Greenville, South Carolina

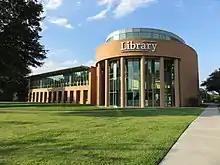
Greenville County Hughes Main Library

The National Christian College Athletic Association (NCCAA) sports conference is headquartered in Greenville, as are various minor league and university sports teams.